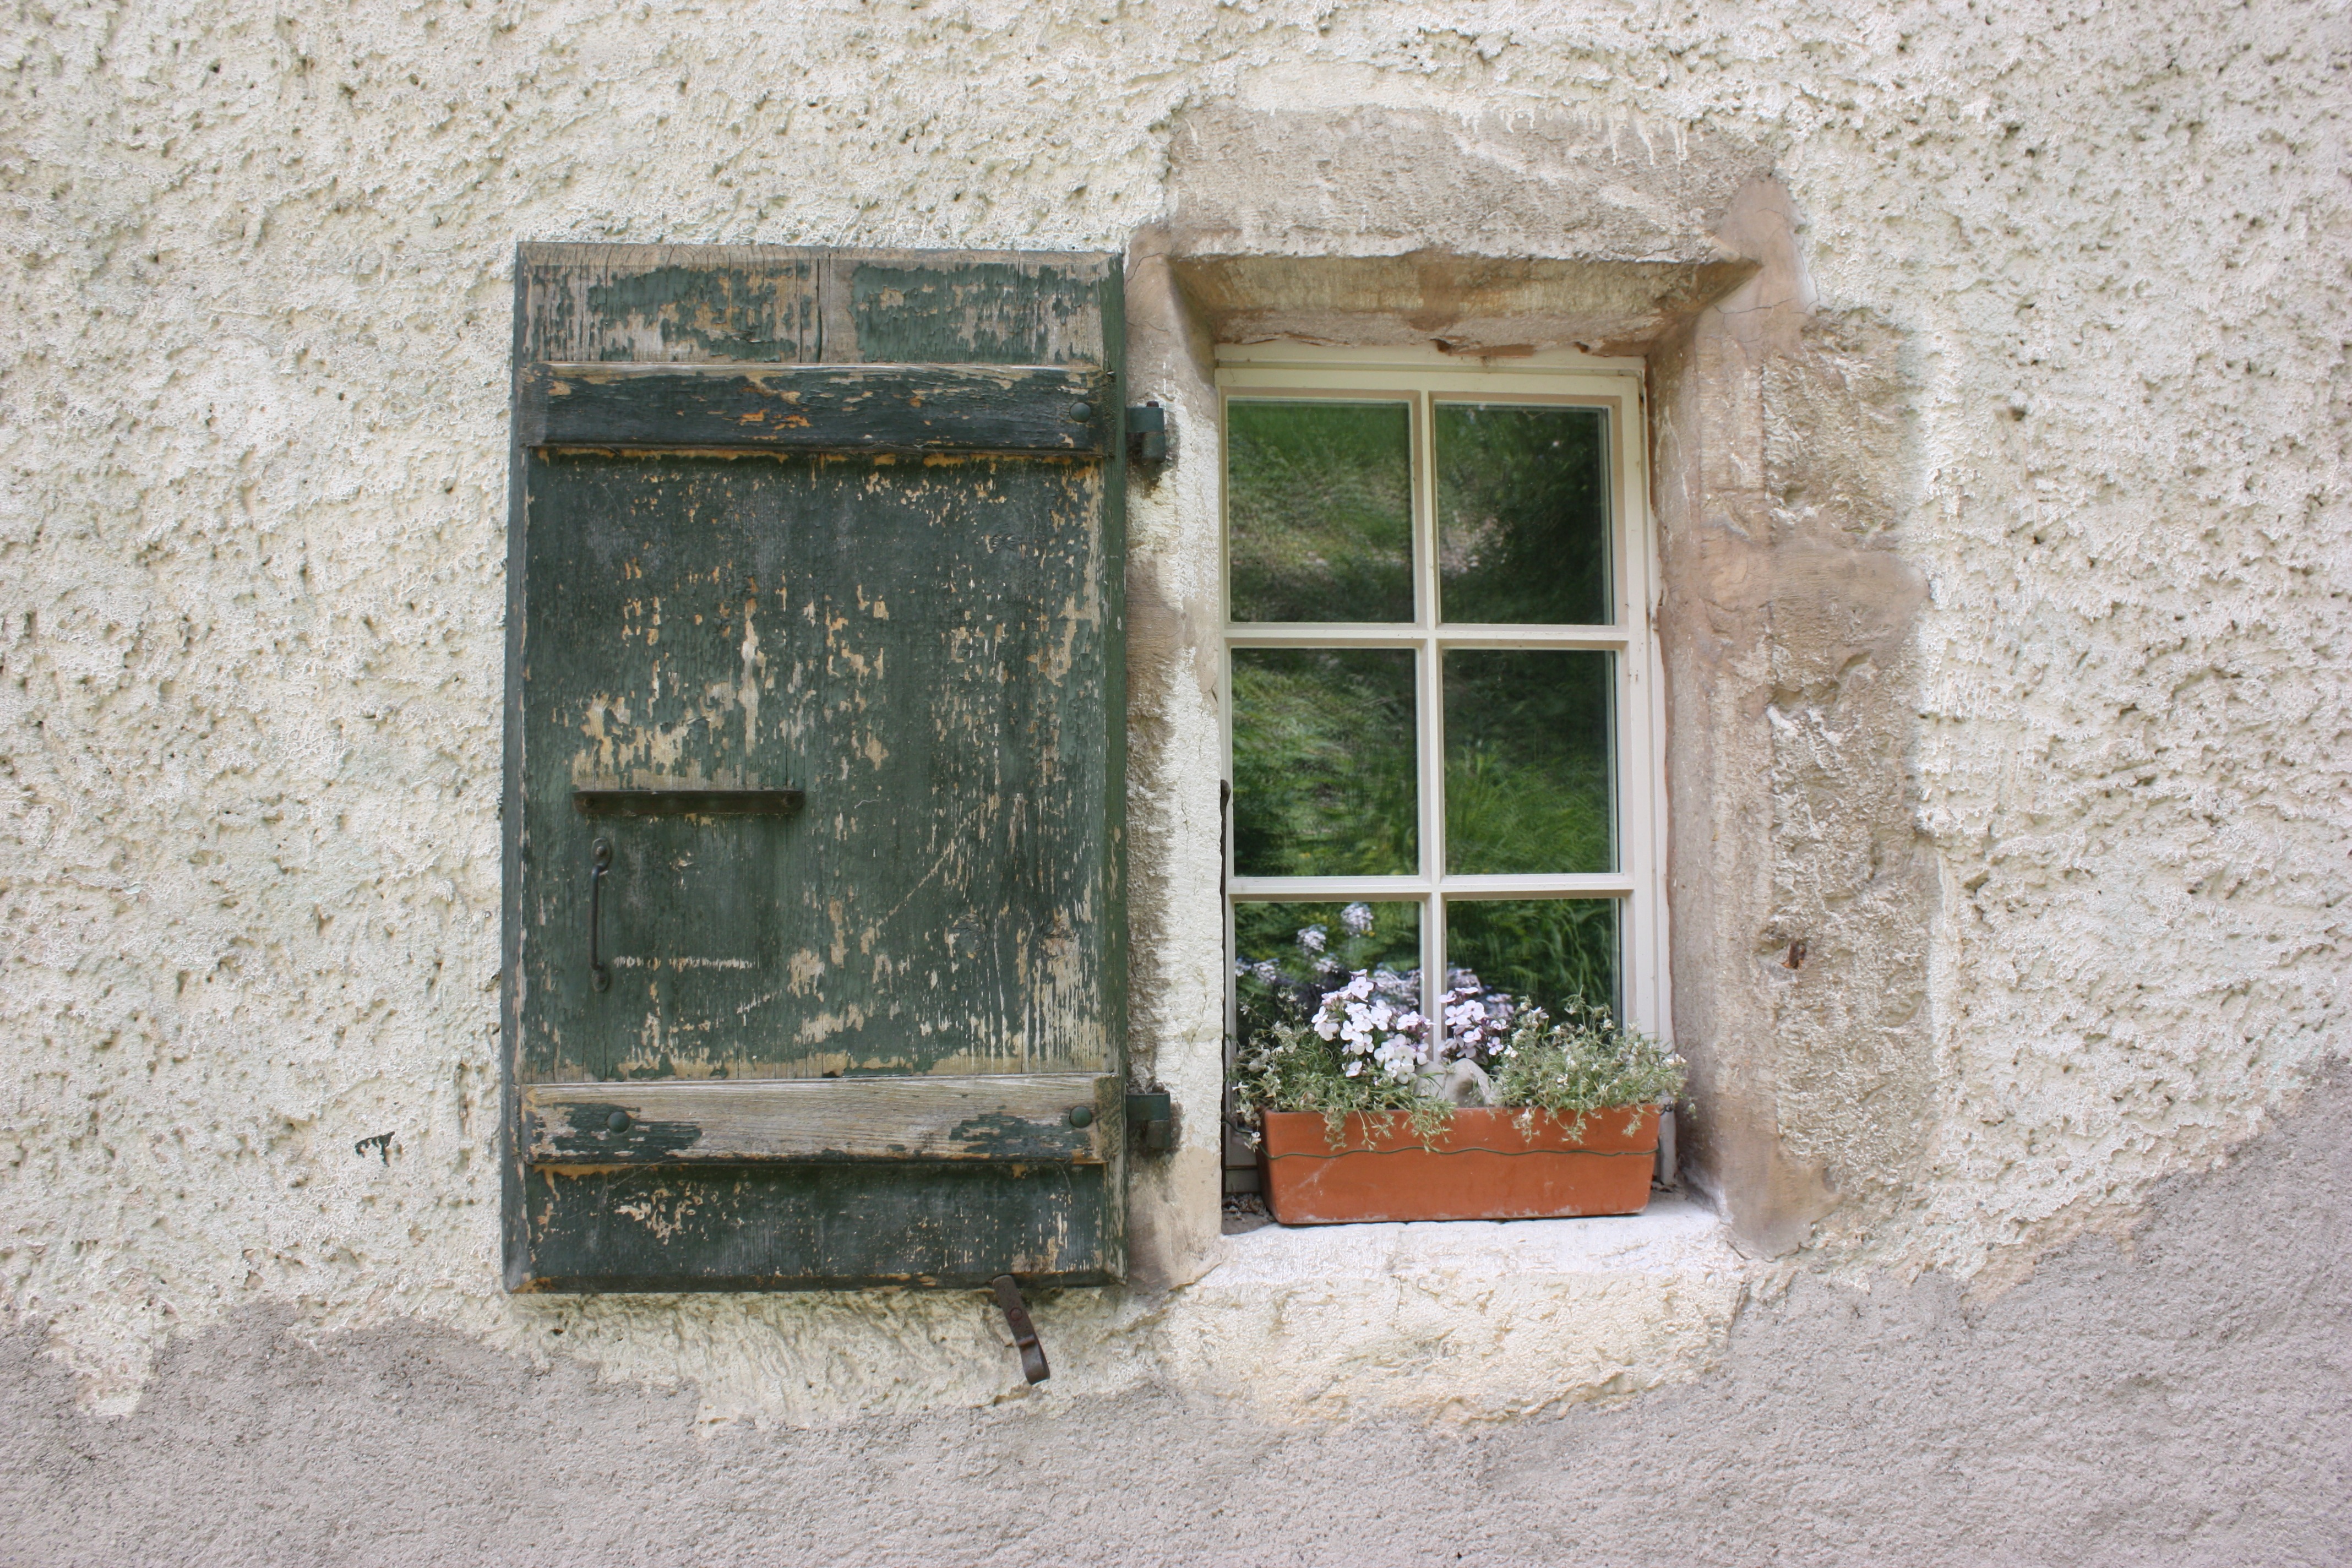
wood, house, window, building, old, home, wall, door, shutter